2022 Oder environmental disaster

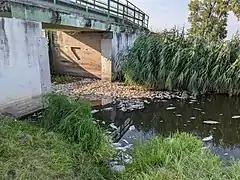
Dead fish in the Oder river on the border between Germany and Poland

During the summer of 2022, a mass mortality event involving fish, beavers, clams, crayfish and other wildlife occurred in the Oder river.